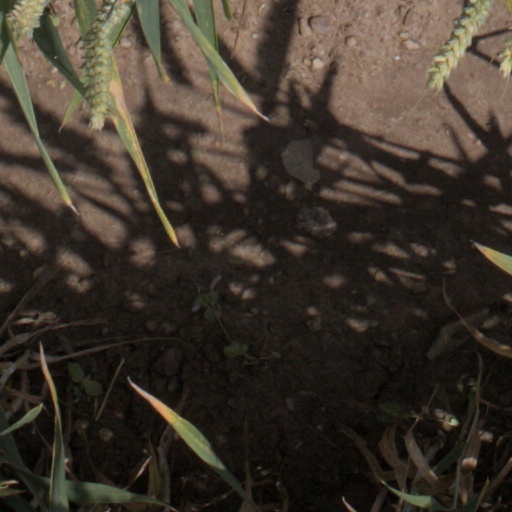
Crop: wheat